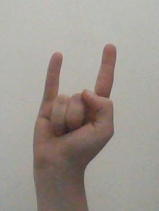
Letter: la